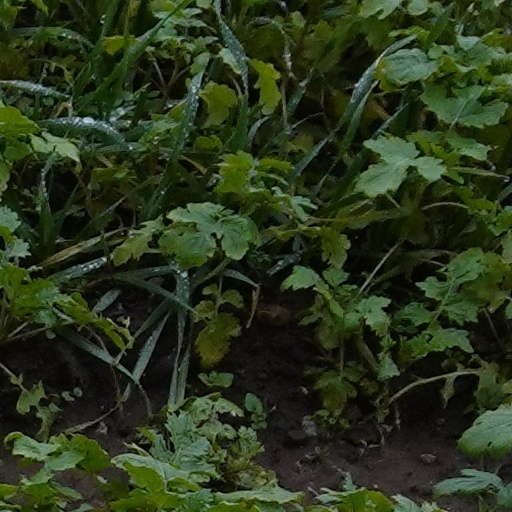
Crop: wheat